Boulby Mine

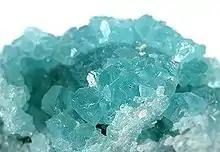
Green-blue boracite crystals from the Boulby Mine. Size: 4.0 × 2.4 × 2.0 cm

Plans include extending the mine to the east and upgrading facilities to increase production capacity. Environmental groups have raised concerns that the development could have an intrusive effect on the local area.